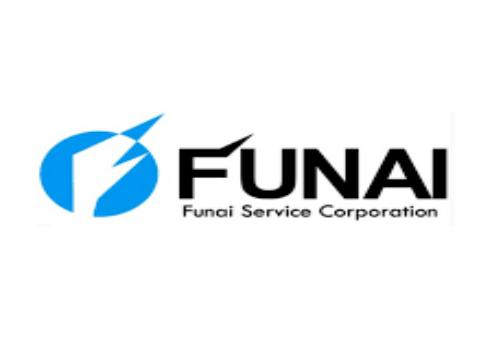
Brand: Funai
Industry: Electronic